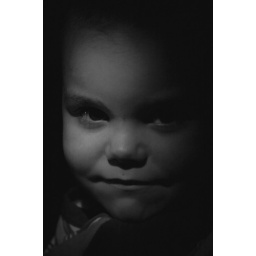
playing with a tiny flashlight in the car on the way home from Akureyri this easter.